Sieve

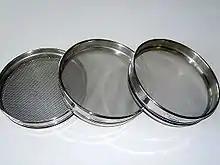
Laboratory sieves

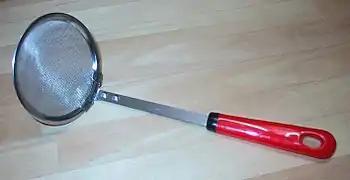
An "ami shakushi", a Japanese ladle or scoop that may be used to remove small drops of batter during the frying of "tempura"

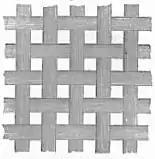
A wooden mesh in which the withes were one eighth of an inch wide and set the same distance apart. This would be used on an English farm of the Victorian era to sift grain, removing dust and soil.

A sieve, fine mesh strainer, or sift is a tool used for separating wanted elements from unwanted material or for controlling the particle size distribution of a sample, using a screen such as a woven mesh or net or perforated sheet material. The word "sift" derives from "sieve".